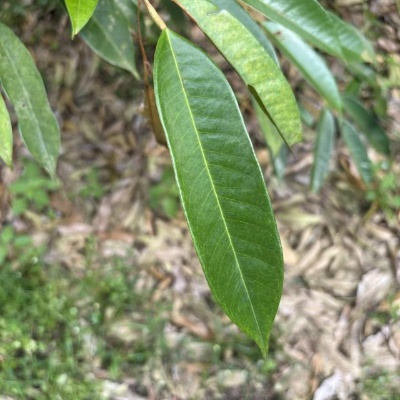
Label: Leaf_Healthy